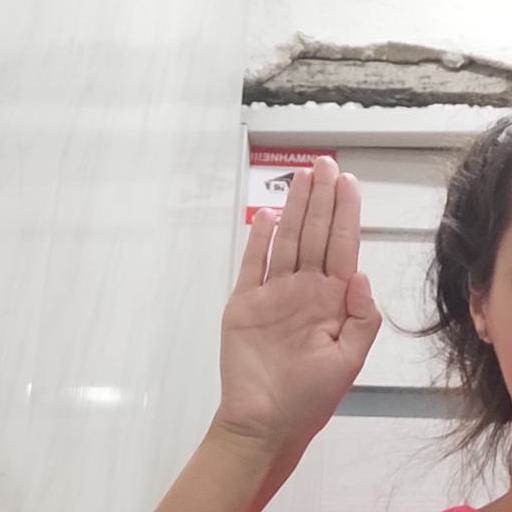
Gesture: stop